Argentine Federal Police

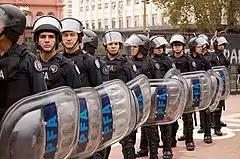
PFA officers during the 2008 Olympic Torch Relay in Buenos Aires

The PFA is subordinate to the Ministry of Security. The organization is headed by the Chief of the PFA, the "Comisario General" Juan Carlos Hernández, assisted by the Deputy Chief of the PFA, "Comisario General" Osvaldo Mato.